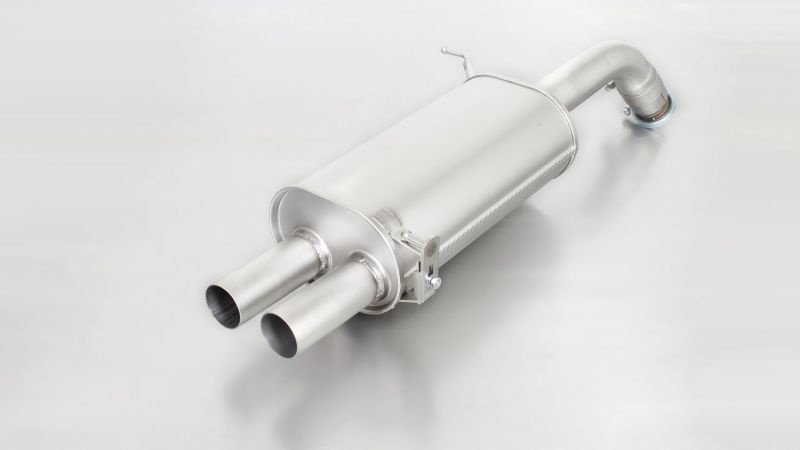
Remus 2013 Ford Fiesta St Mk7 Type Ja8 1.6L 134 Kw (Jtja) Axle Back Exhaust (Tail Pipes Req)
Remus Ford Fiesta St Mk7 Type Ja8 2013 1.6L 134 kw (Jtja) Axle Back
Brand: Remus
Category: Vehicles & Parts > Vehicle Parts & Accessories > Motor Vehicle Parts > Motor Vehicle Exhaust